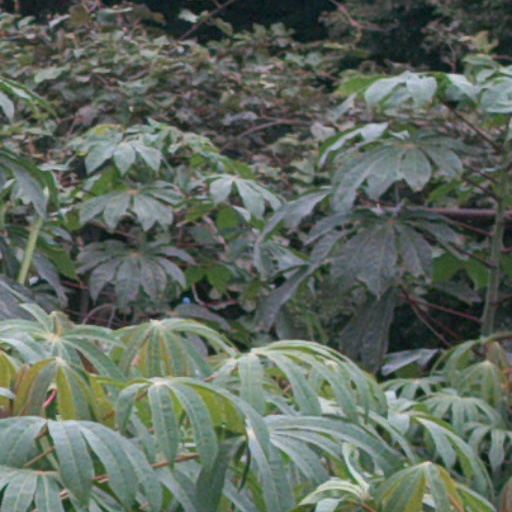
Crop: cassava